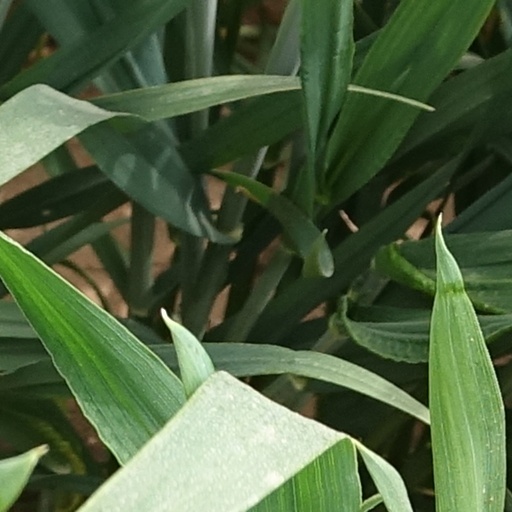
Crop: wheat